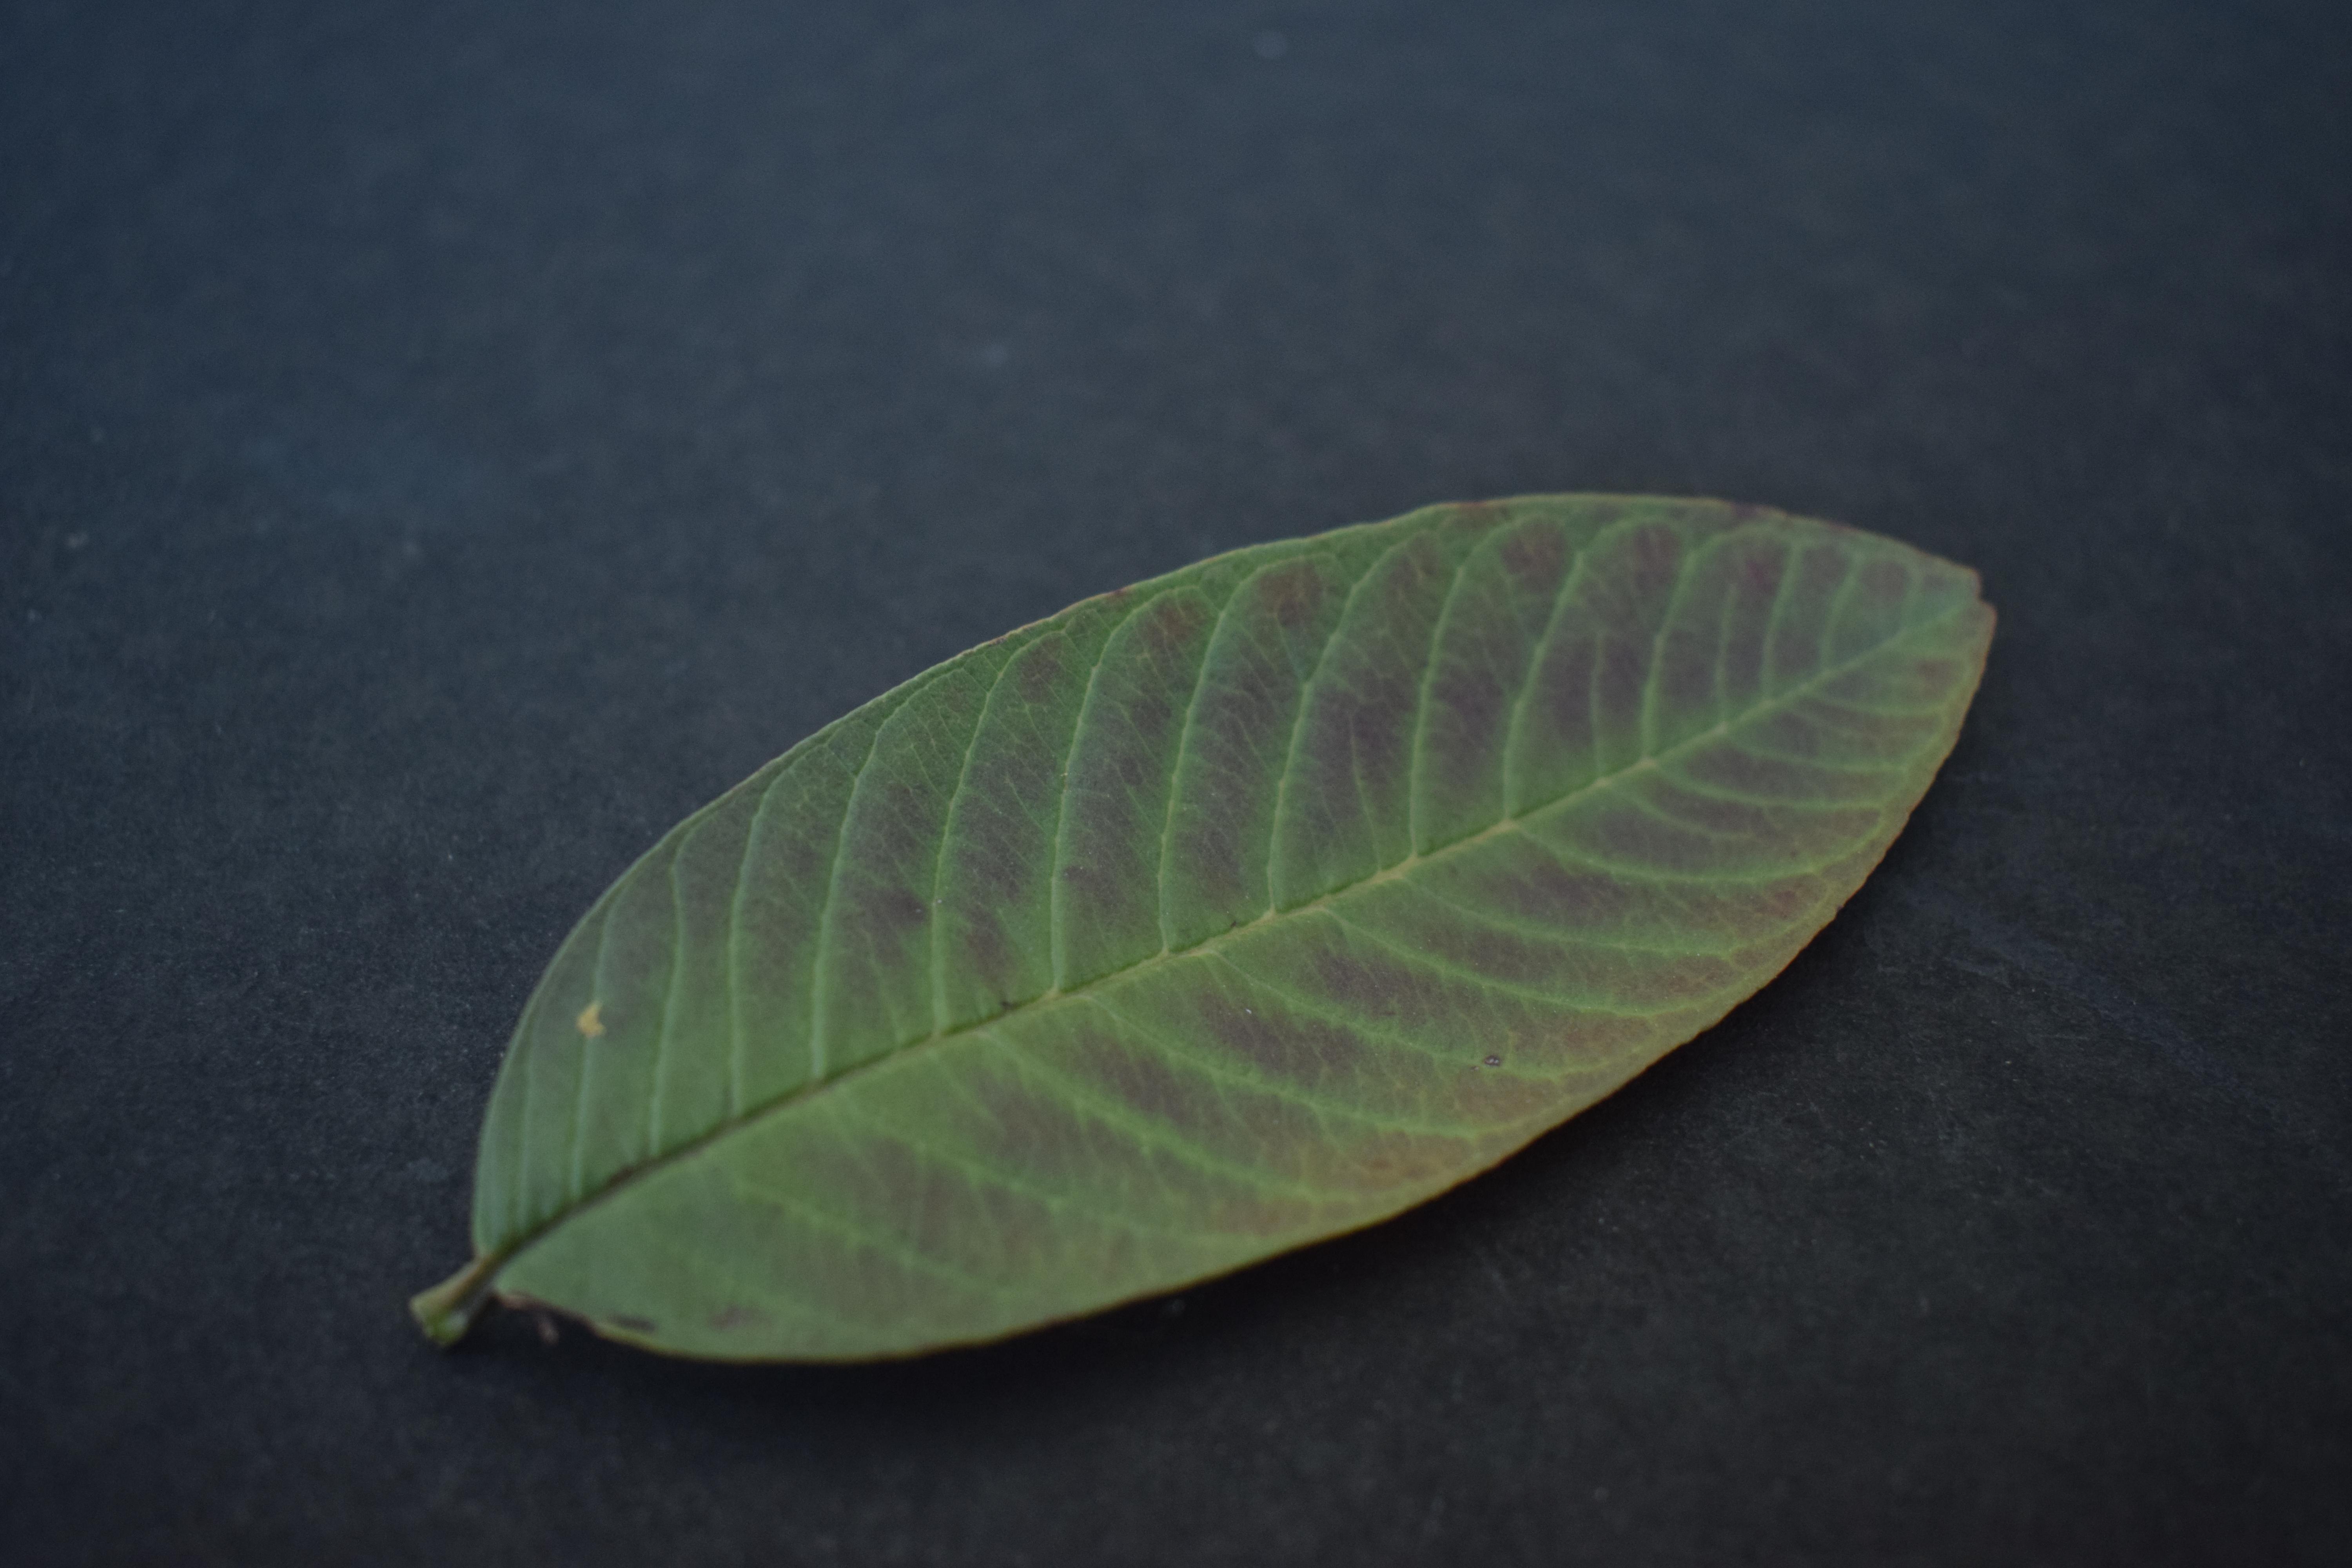
Plant species: Guava